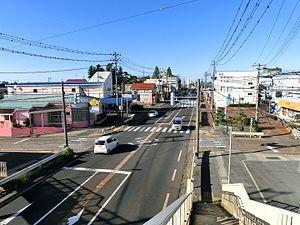
Agano est une ville située dans la préfecture de Niigata, sur l'île de Honshū, au Japon.